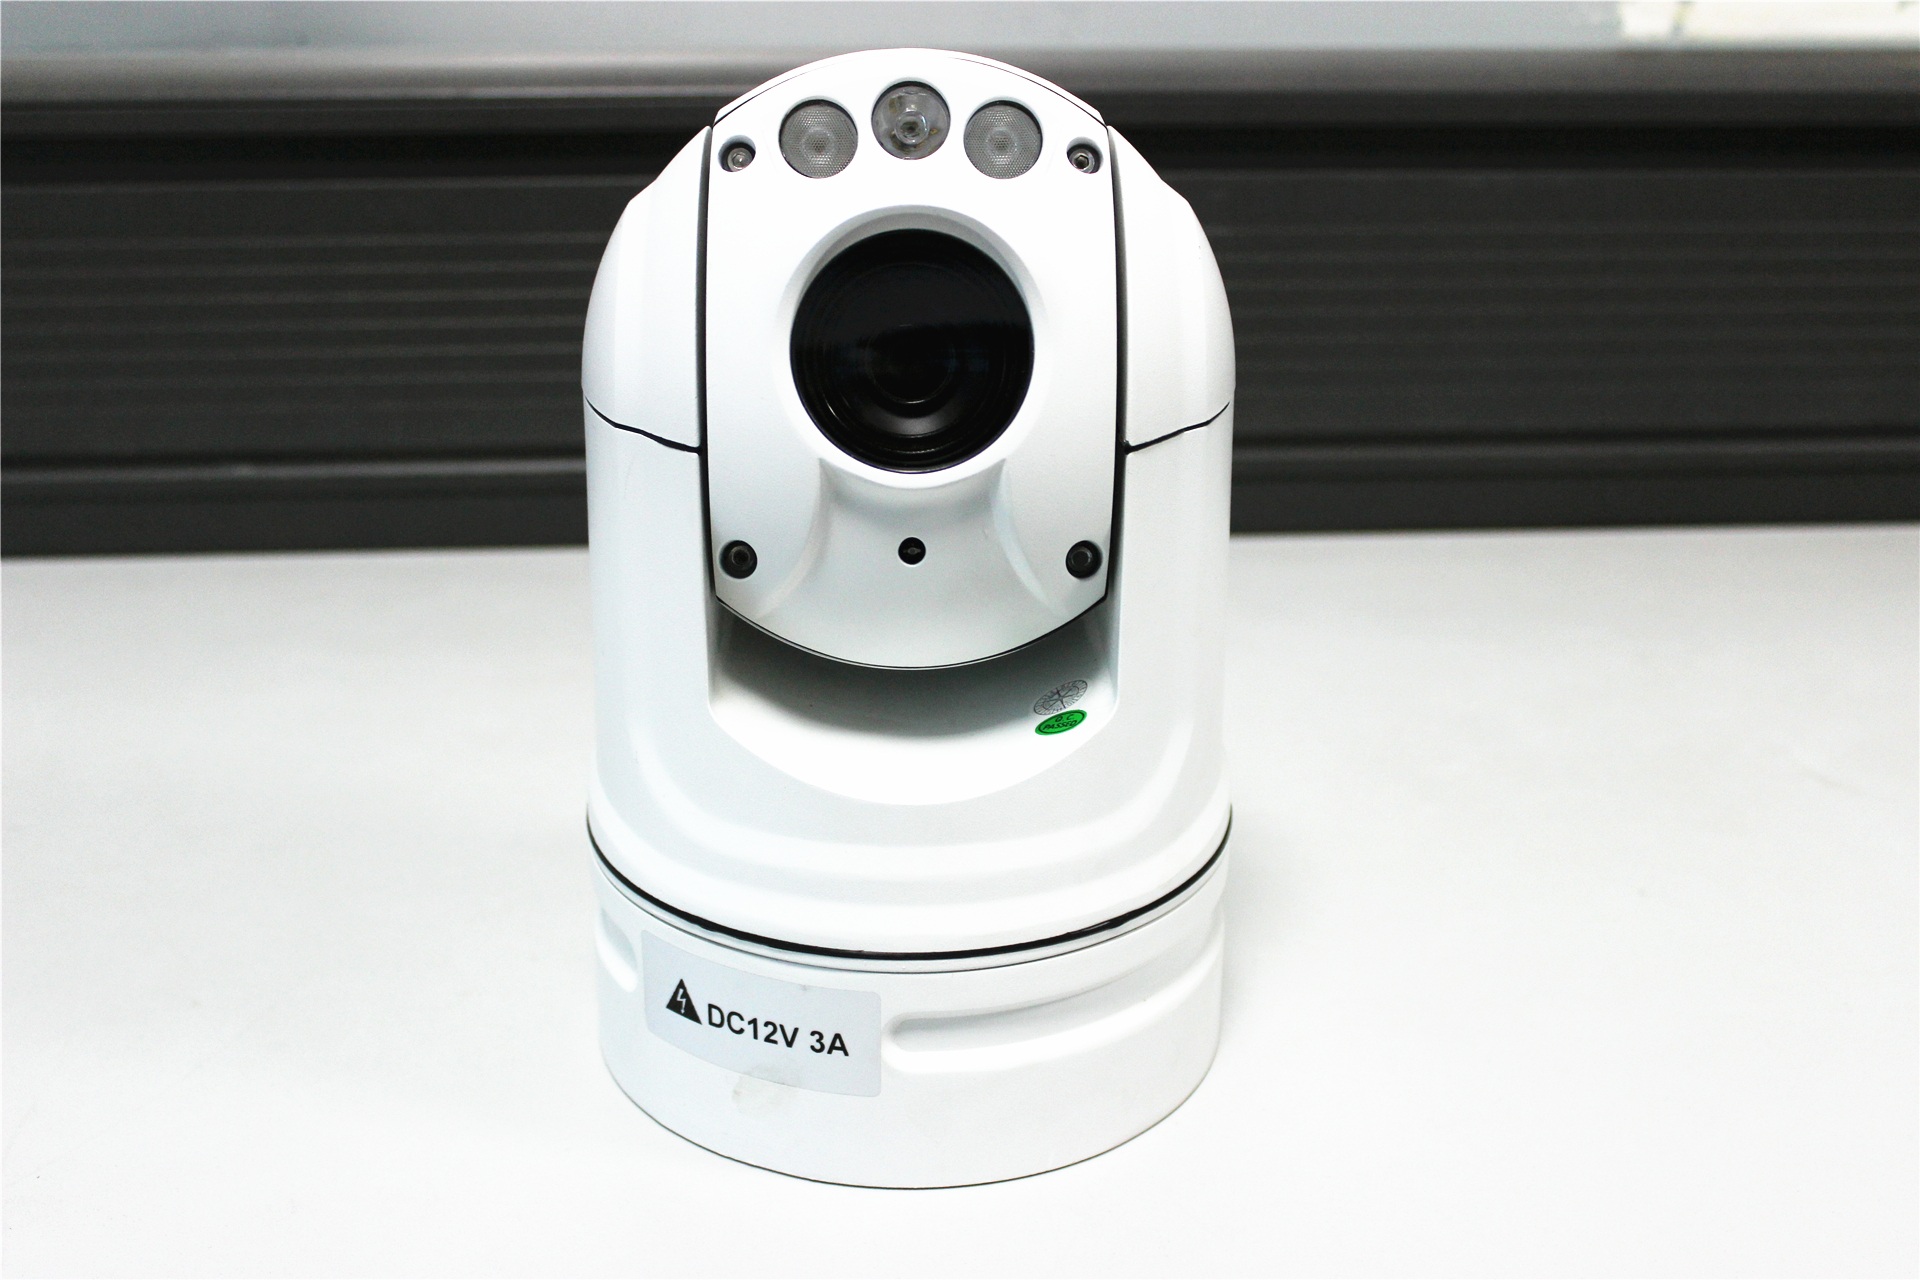
technology, camera, reel, monitor, product, products, baby products